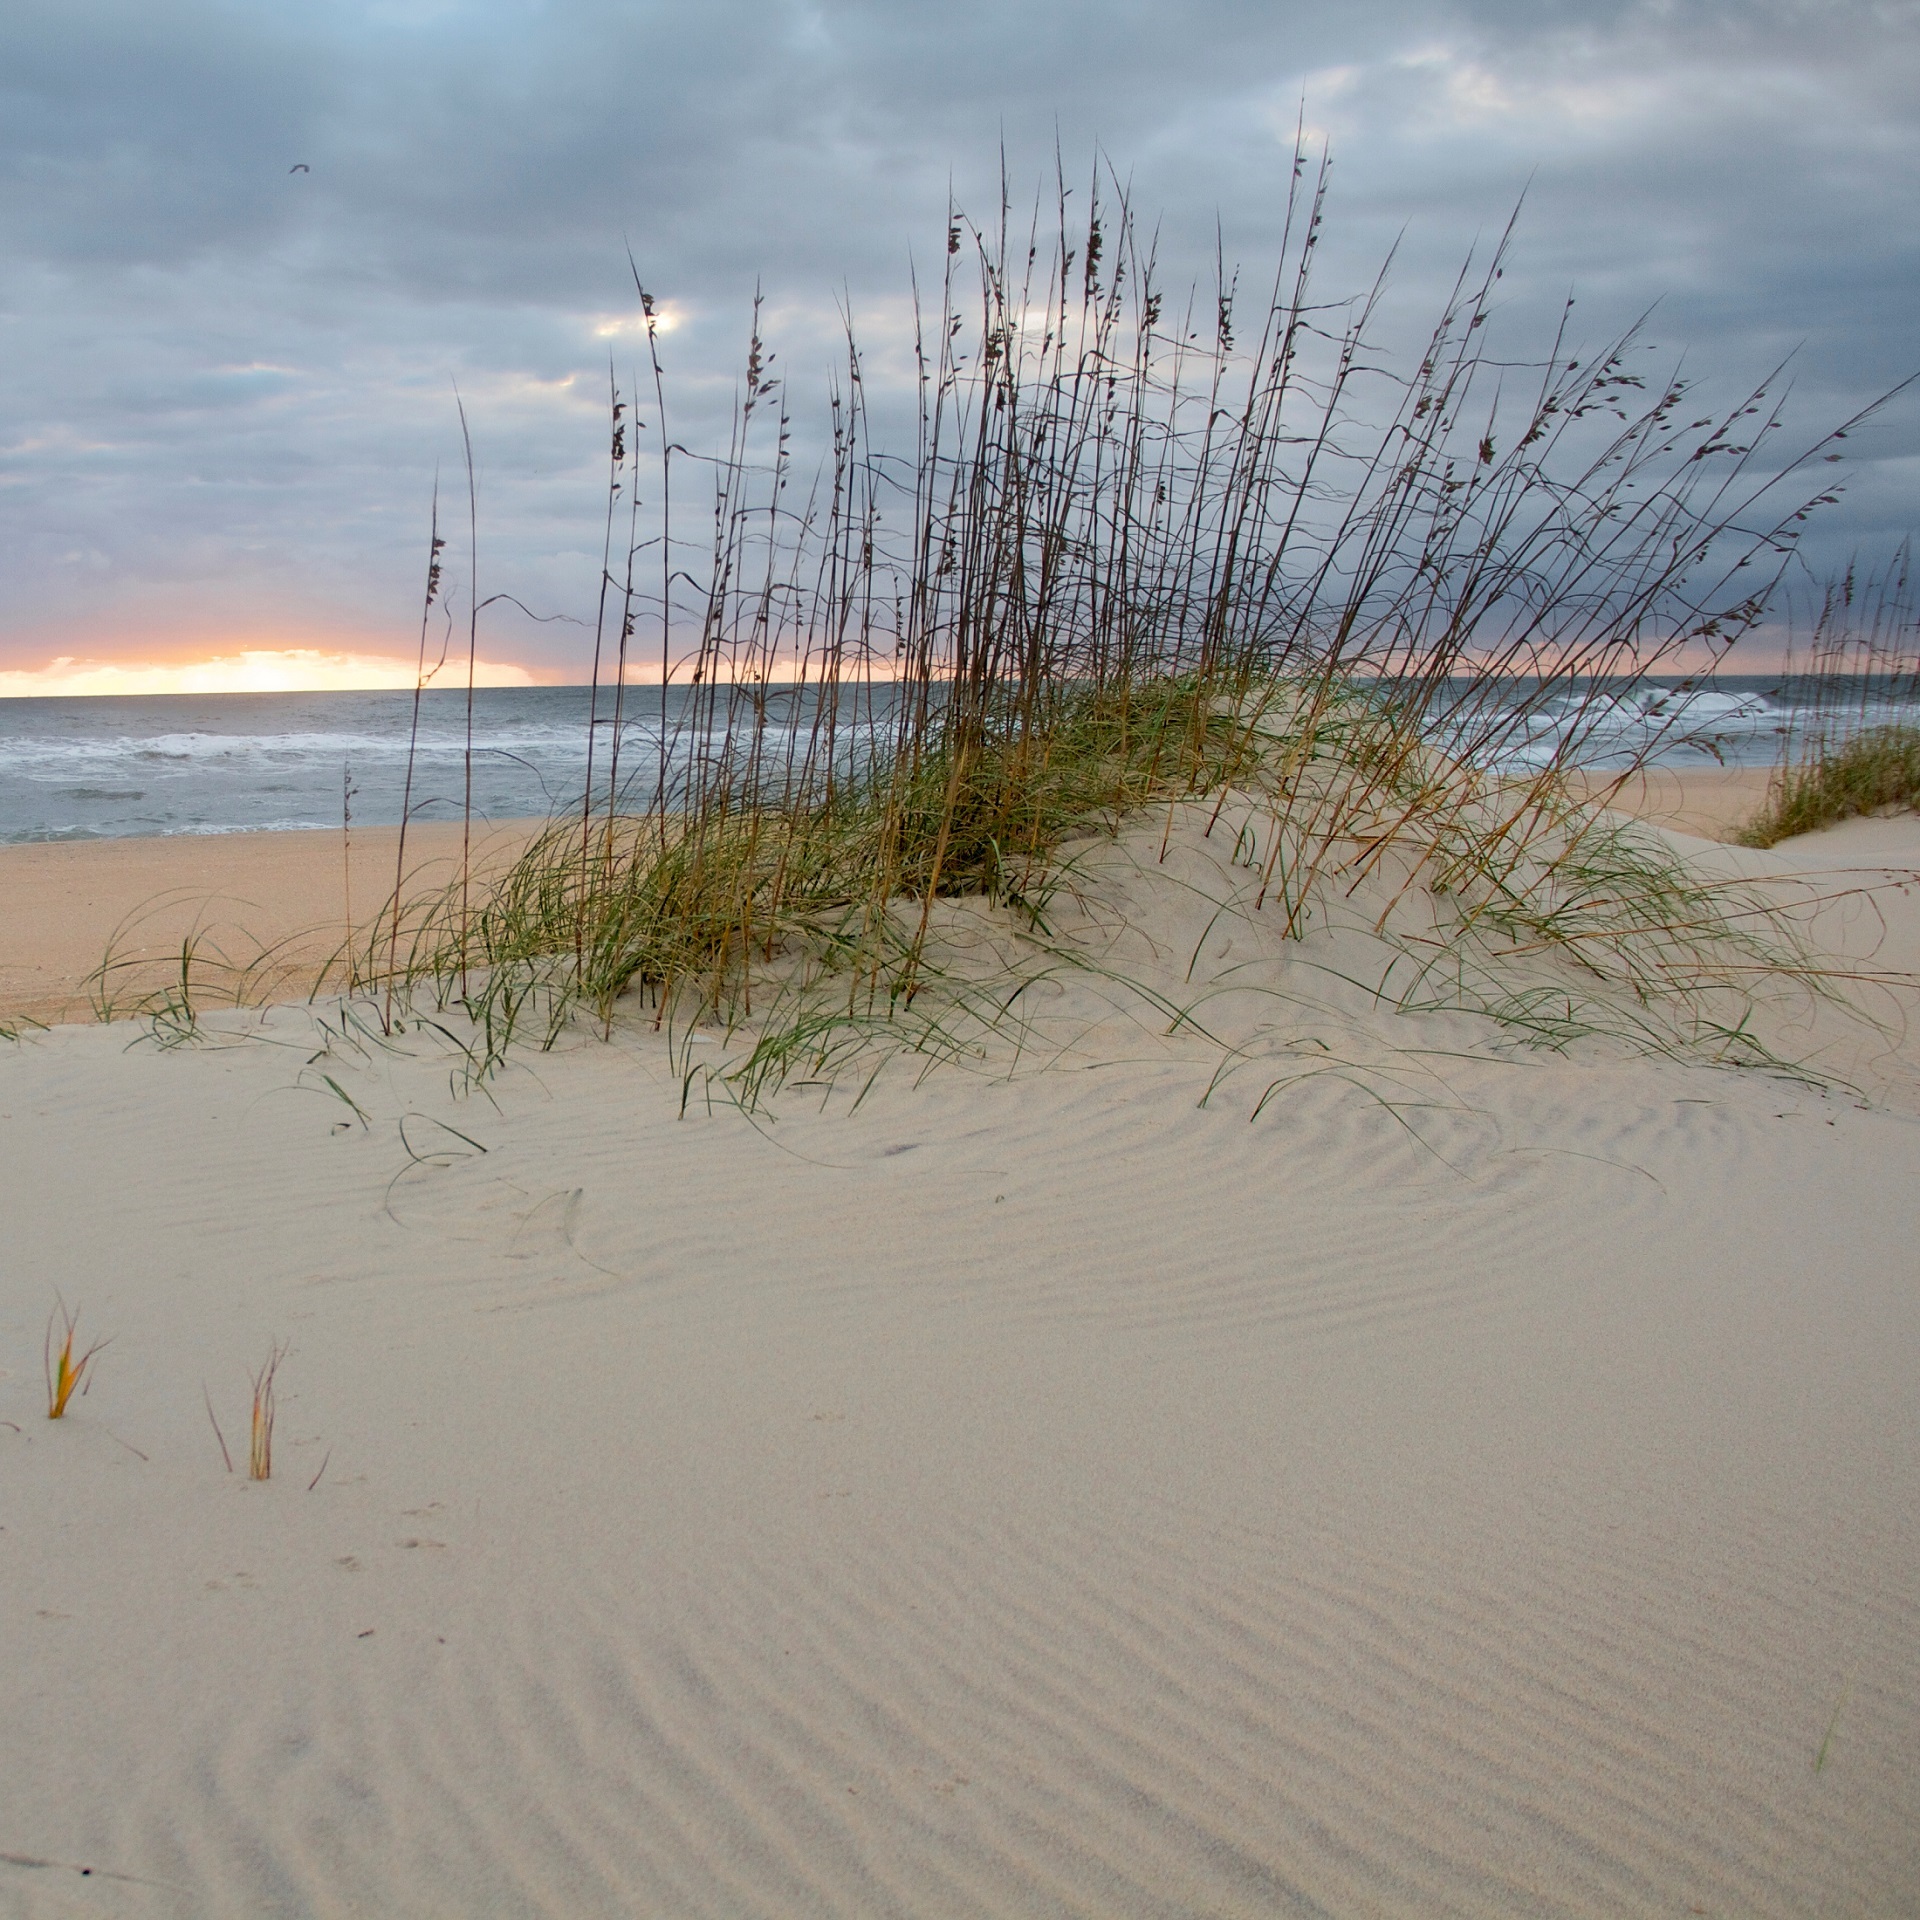
beach, landscape, sea, coast, water, nature, grass, sand, ocean, sky, sunset, cloudy, dune, shore, coastline, seaside, dusk, evening, twilight, tranquil, scenic, material, outdoors, dunes, wetland, habitat, beach scene, sea oats, mudflat, natural environment, aeolian landform